Marc A. Meyers

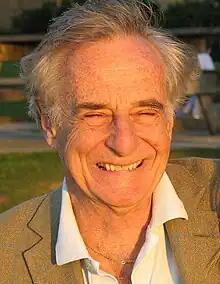
Marc A. Meyers in 2012

Marc André Meyers (born August 10, 1946) is an American materials scientist, engineer and Distinguished Professor at the Aiiso Yufeng Li Family Department of Chemical and Nano Engineering at the University of California, San Diego. Meyers studies and writes about the dynamic behavior of materials, synthesis, processing, impact testing, and characterization of new materials. He also studies the properties of biological materials, and in particular the protective coverings of animals. Abalone shells, toucan beaks, the scales of exotic fish, feathers, piranha teeth, rabbit skin, boxfish, turtle and armadillo carapaces, and pangolin scales are some of the biological materials studied by his group.